The Dance II

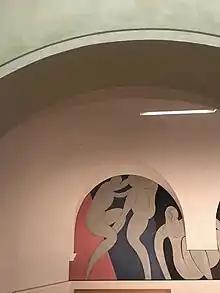
First panel of "The Dance II"

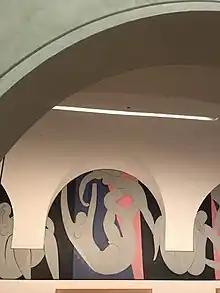
Second panel of "The Dance II"

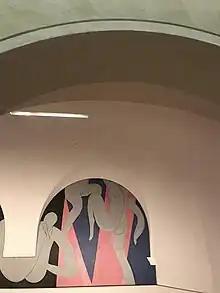
Third panel of "The Dance II"

The Dance by Henri Matisse is a triptych mural (15 ft high by 45 ft long) in the Barnes Foundation. It was created in 1932 at the request of Albert C. Barnes after he met Matisse in the United States. Barnes was an art enthusiast and long-time collector of Matisse's works, and agreed to pay Matisse a total of $30,000 for the mural, which was expected to take a year.